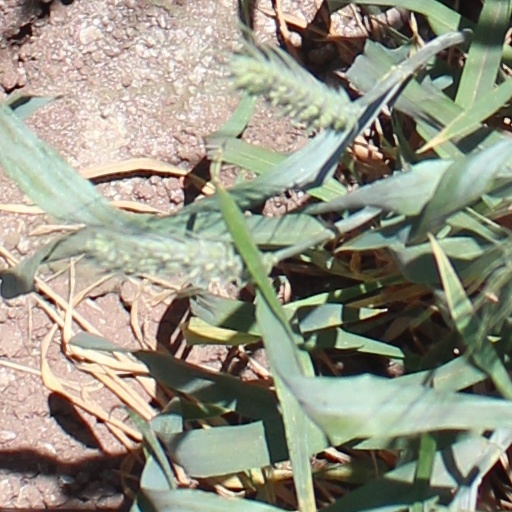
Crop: wheat